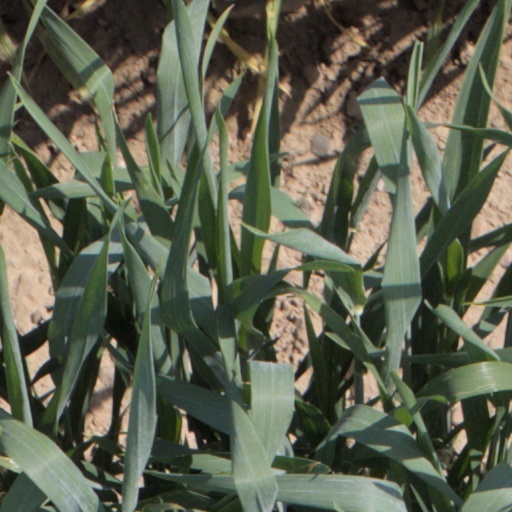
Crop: wheat